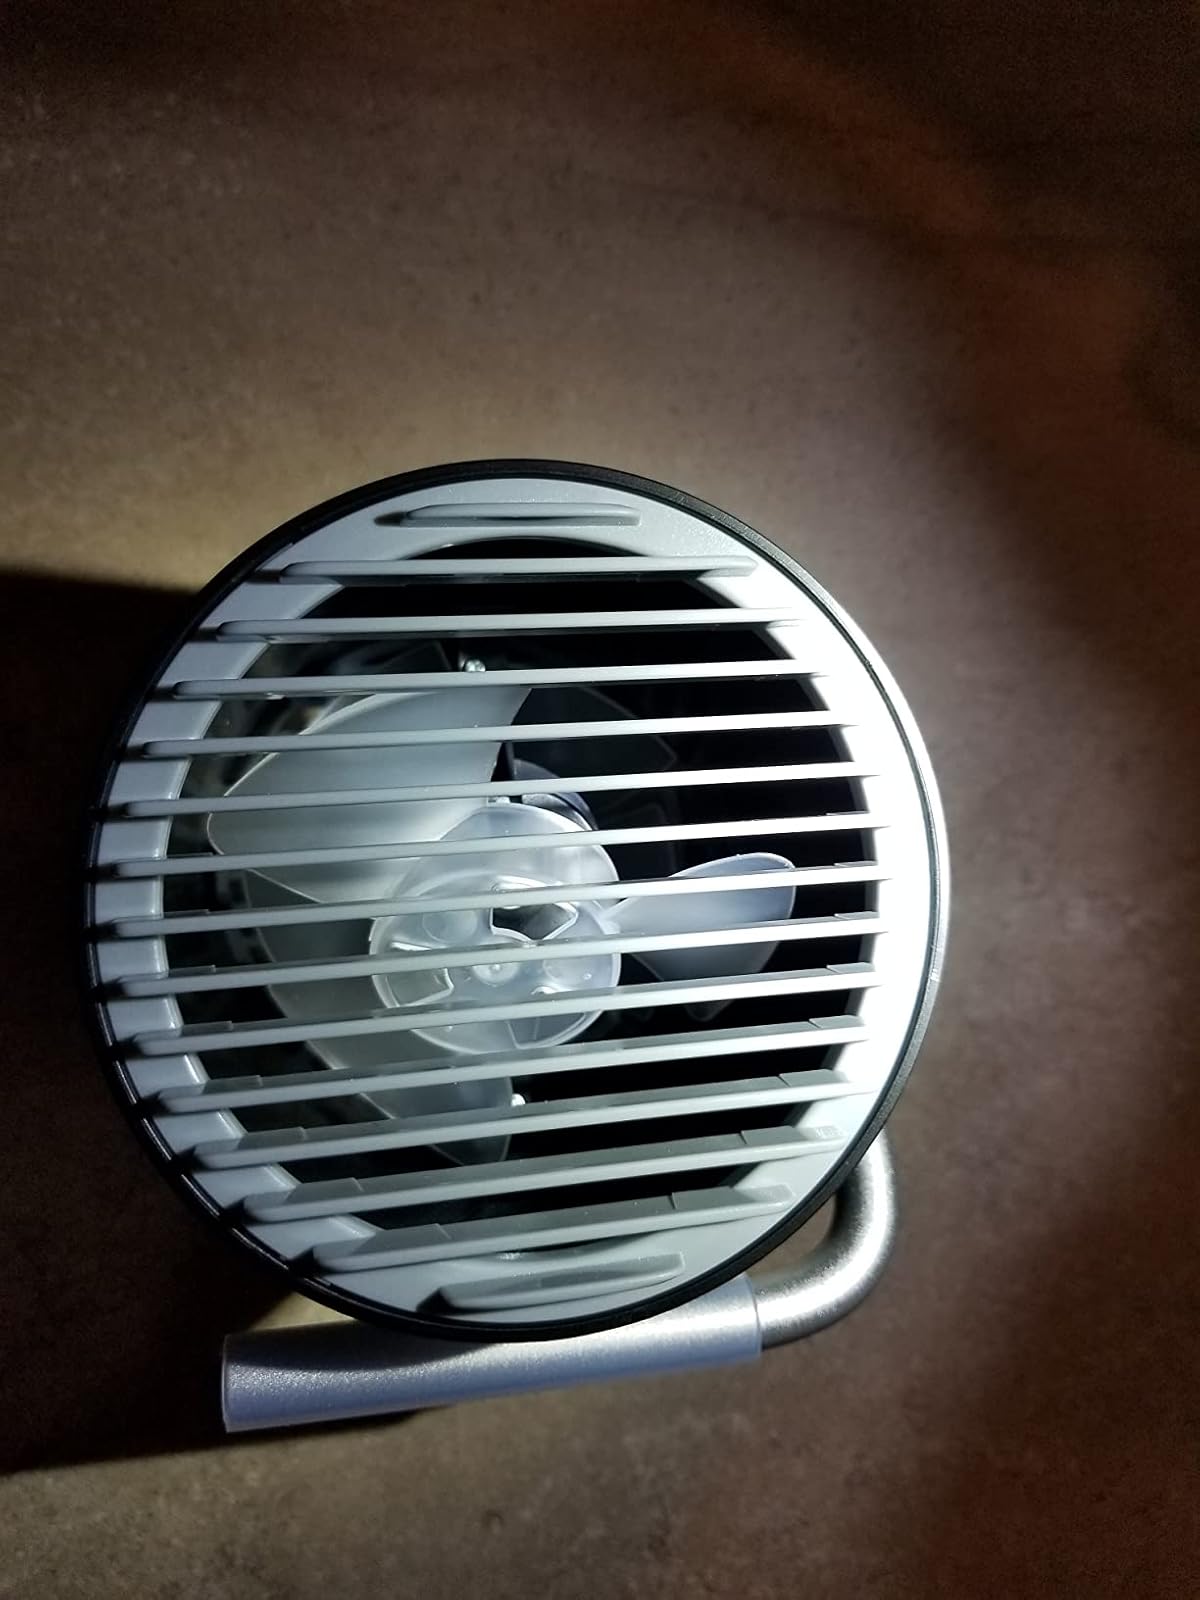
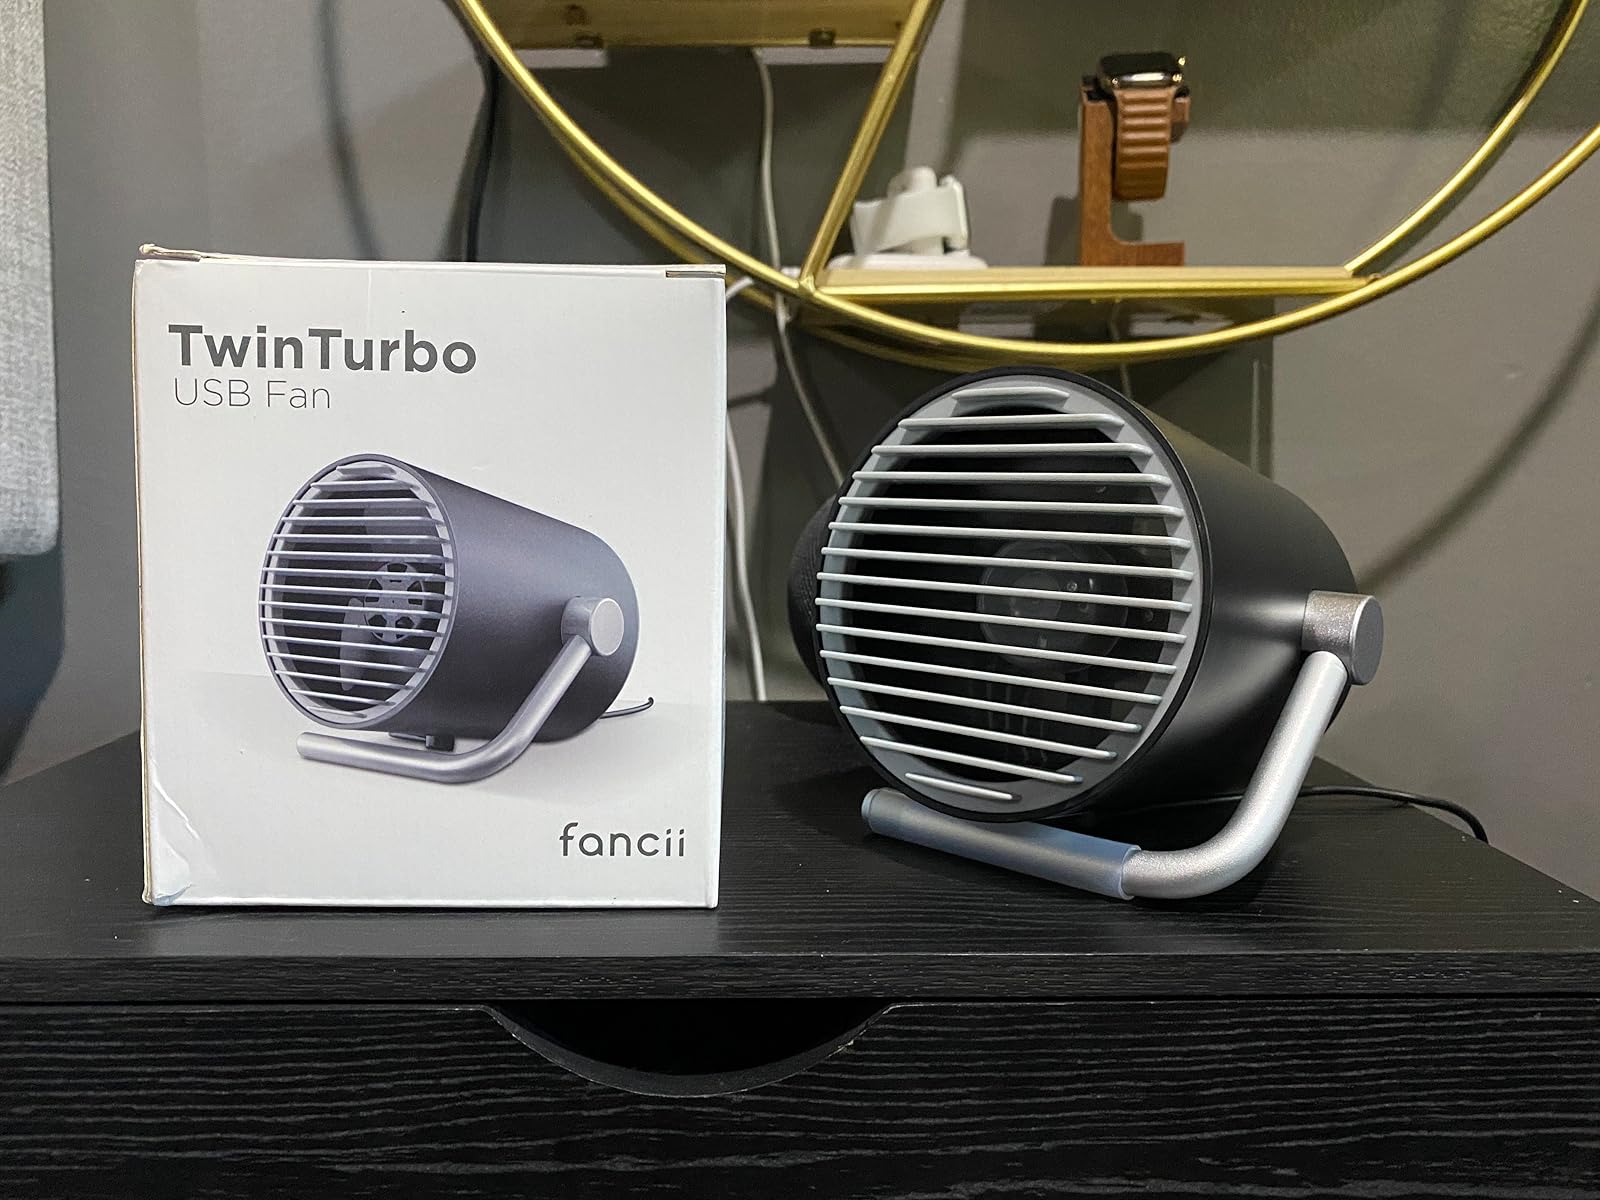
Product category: fan
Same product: yes